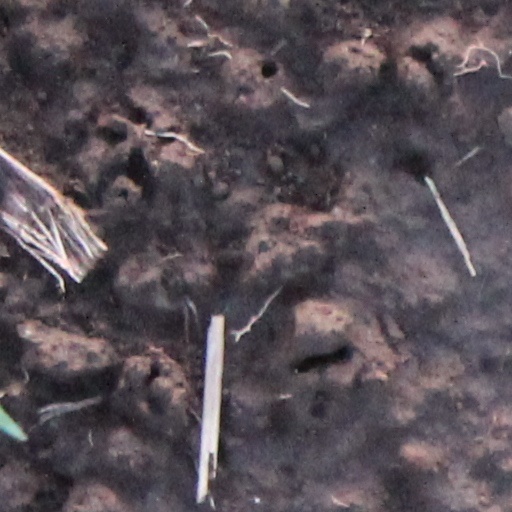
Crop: wheat